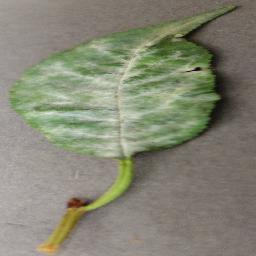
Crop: cherry
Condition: (including_sour)_powdery_mildew